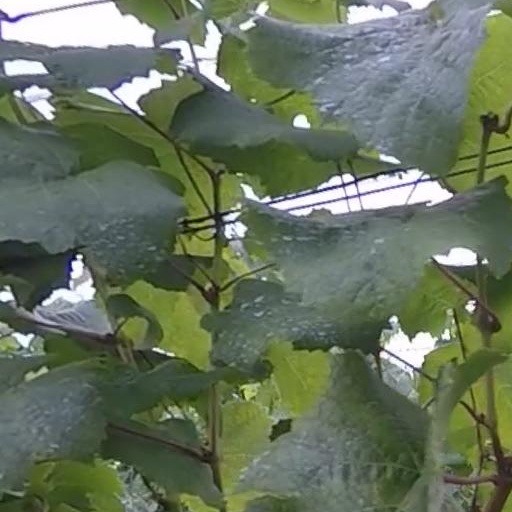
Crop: grape